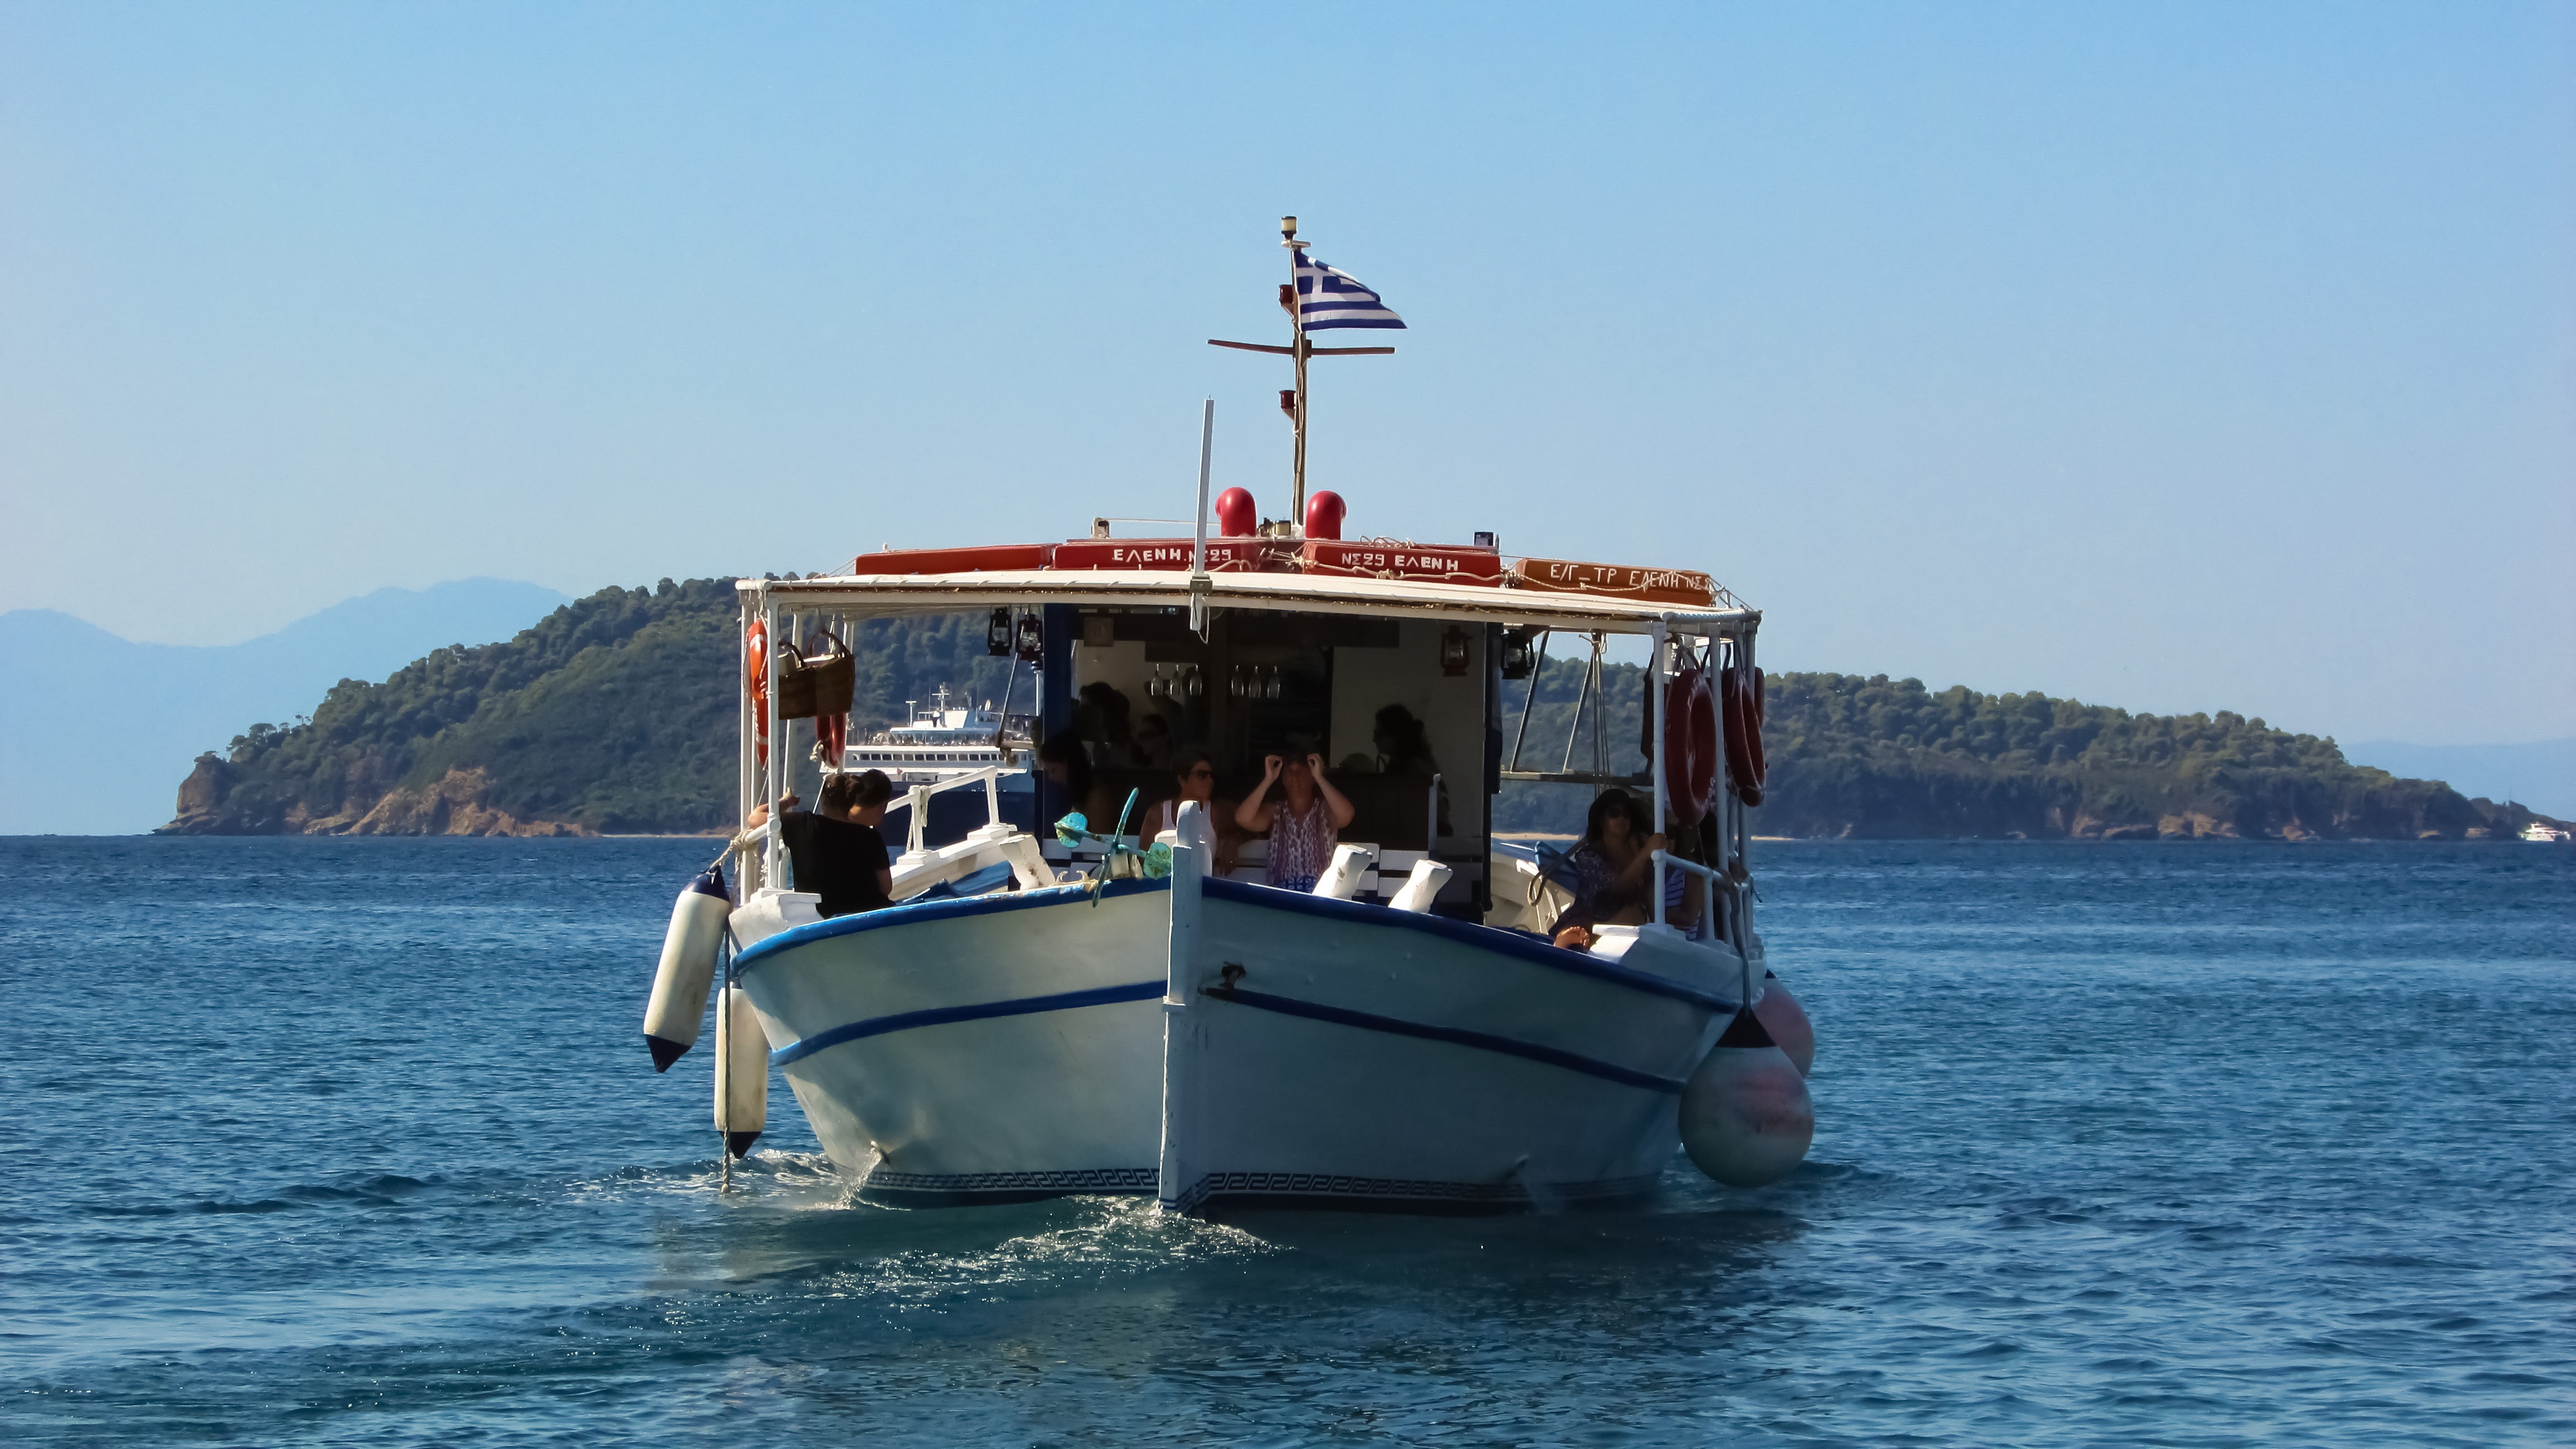
sea, coast, boat, ship, summer, vacation, tourist, vehicle, yacht, holiday, bay, island, tourism, cruise, ferry, tour, greece, watercraft, skiathos, fishing vessel, passenger ship